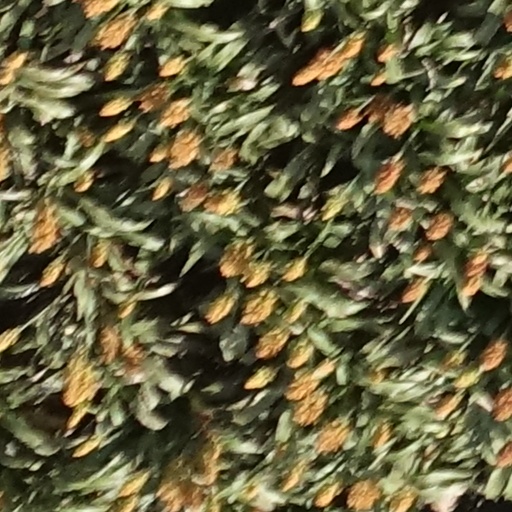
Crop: sorghum